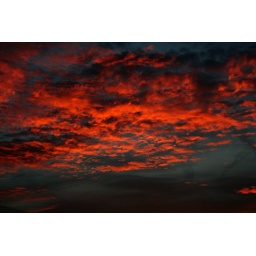
red sky in the morning...